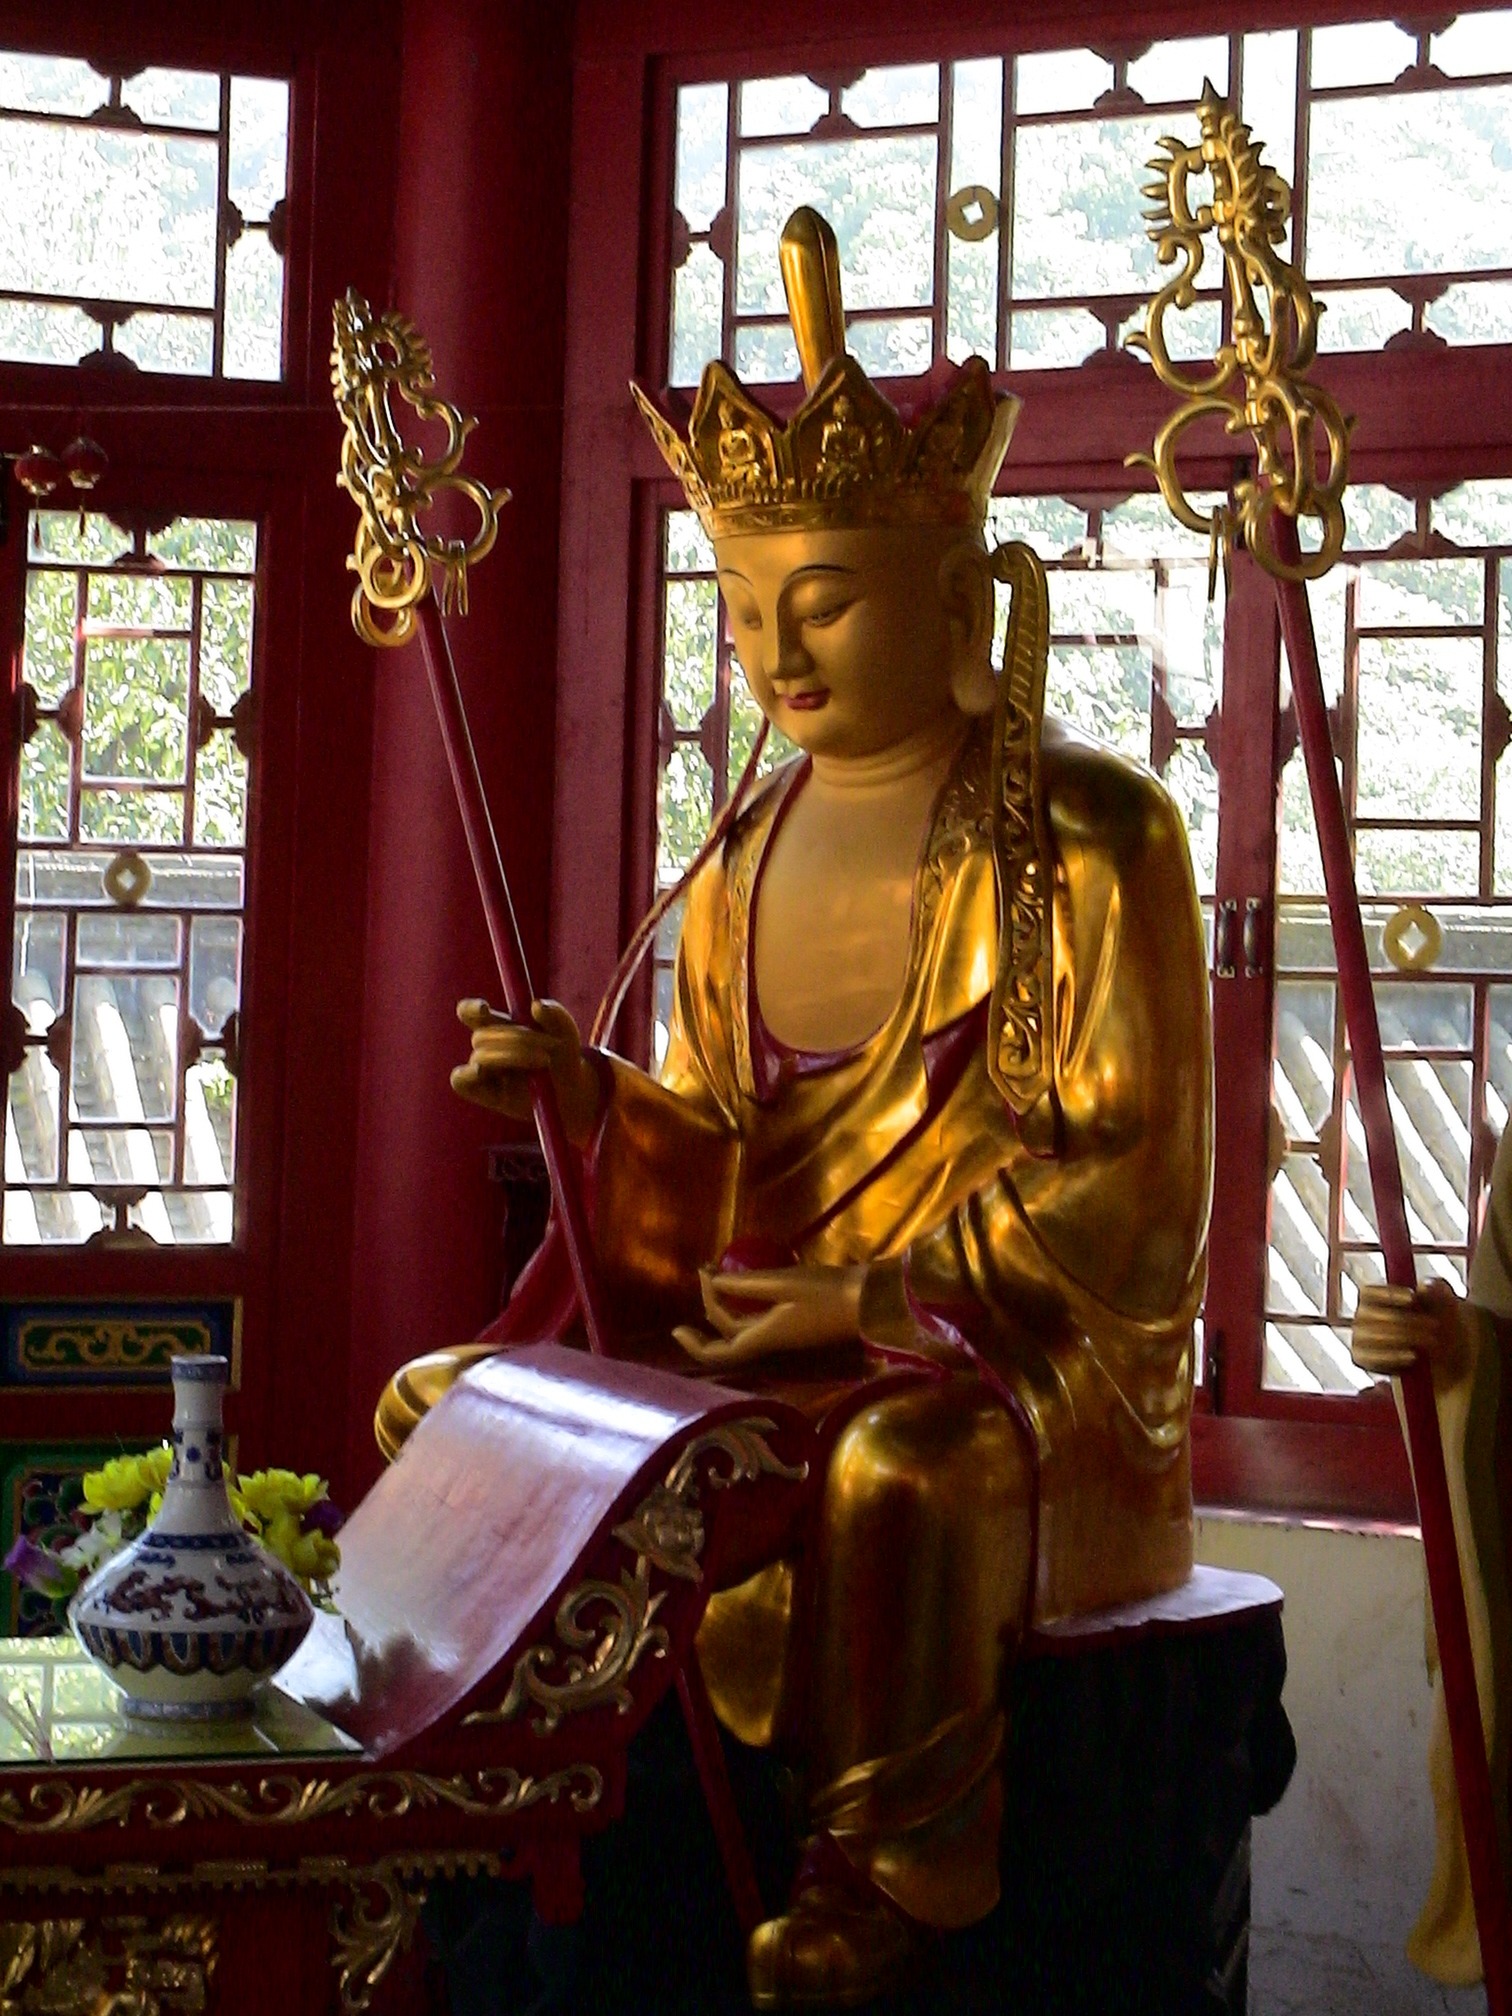
religion, place of worship, temple, monastery, china, wat, 2006, hindu temple, ancient history, fengcheng, phoenix hill